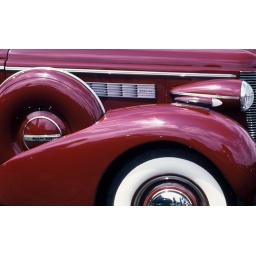
This red Buick Special was spotted at an antique car show in Essex Junction Vermont. July 2001.